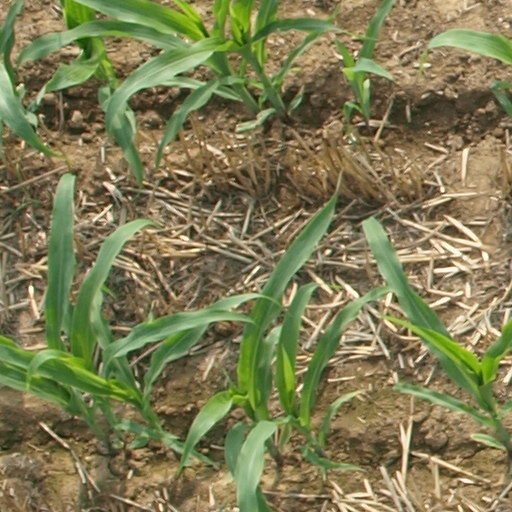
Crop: maize; corn